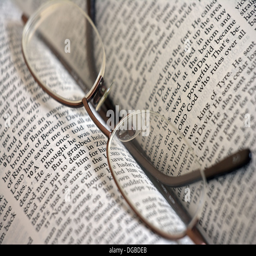
pair of glasses laying on top of an open book